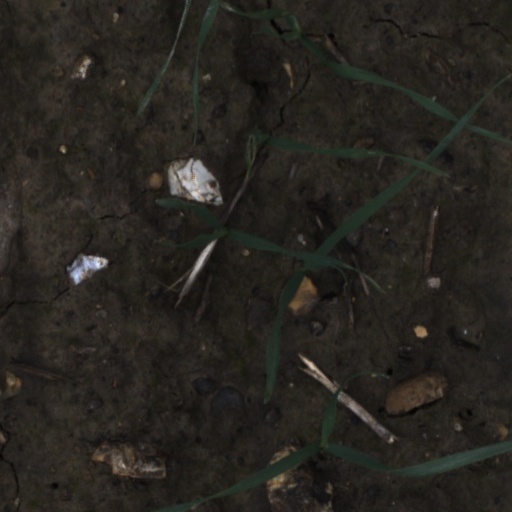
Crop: wheat